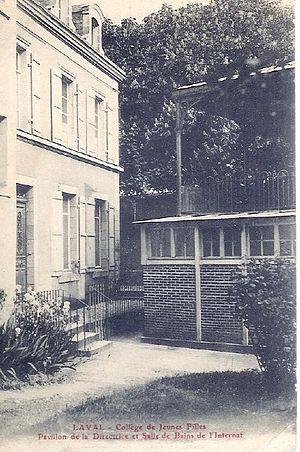
Maison de la directrice du lycée Douanier Rousseau
Le lycée Douanier-Rousseau est un lycée de centre-ville situé au nᵒ 7 rue des Archives à Laval en Mayenne.